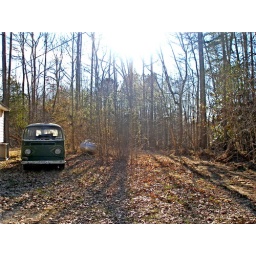
the space in between the bus and the forest (on the right) is the perimeter the forestry service dug.